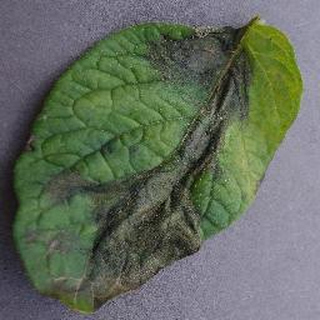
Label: potato_late_blight